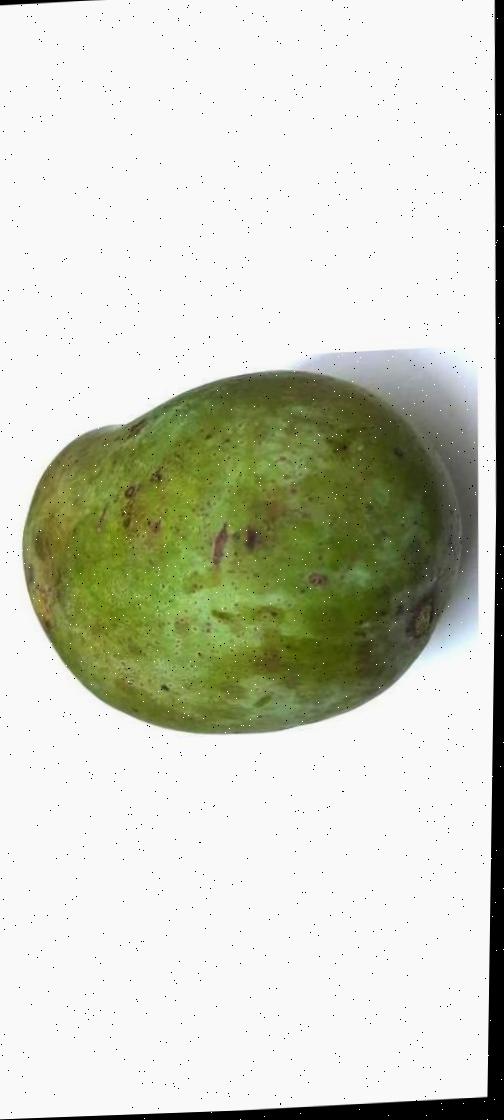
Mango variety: Fazli Classic